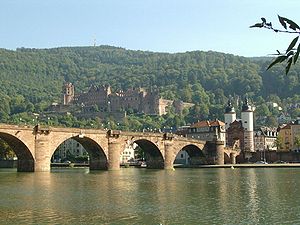
Heidelberg
Heidelberg Slot på bakken bag den gamle bro
Heidelberg er en by i den tyske delstat Baden-Württemberg. Byen er bedst kendt for sit universitet, som blev grundlagt i 1386 og dermed er Tysklands ældste.